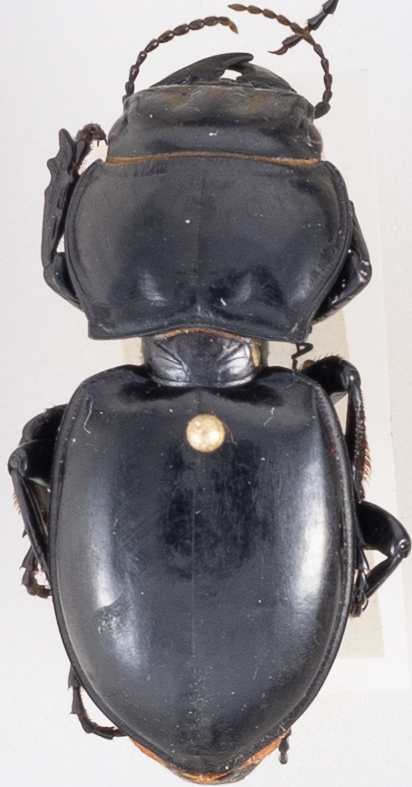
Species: Pasimachus californicus
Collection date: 2018-06-04
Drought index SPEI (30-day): -1.69
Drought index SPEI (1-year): -1.28
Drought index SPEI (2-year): -0.71